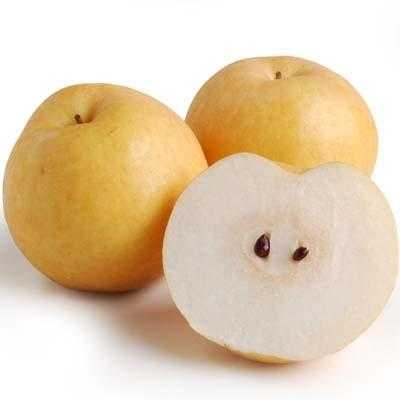
Label: Pear